Consulate General of France, Jerusalem

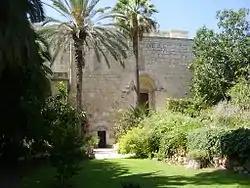
France's national domain: Abbey of Abu Gosh

Construction of the building began towards the end of 1929 and was completed three years later in 1932. The imposing Neo-Renaissance style of the building was aimed at asserting France's prior influence in Palestine, at a time when France was being deprived of its ancient prerogatives by the Mandatory Powers.